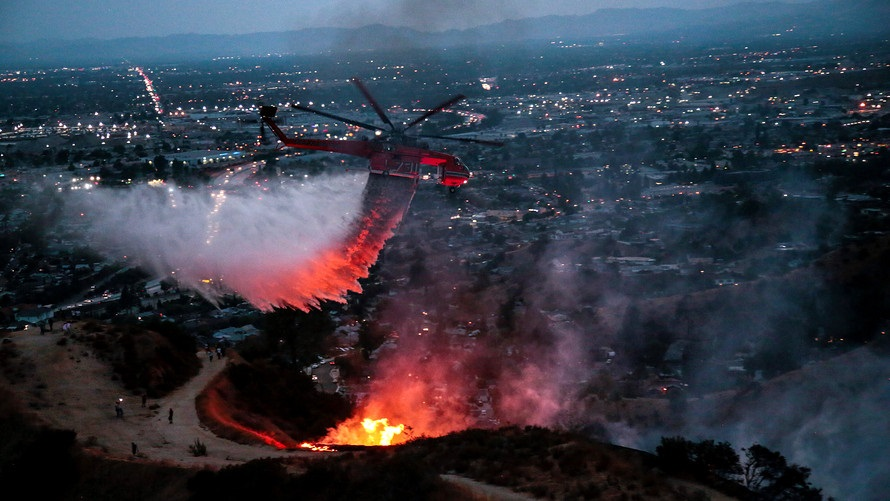
Fire: yes
Smoke: yes